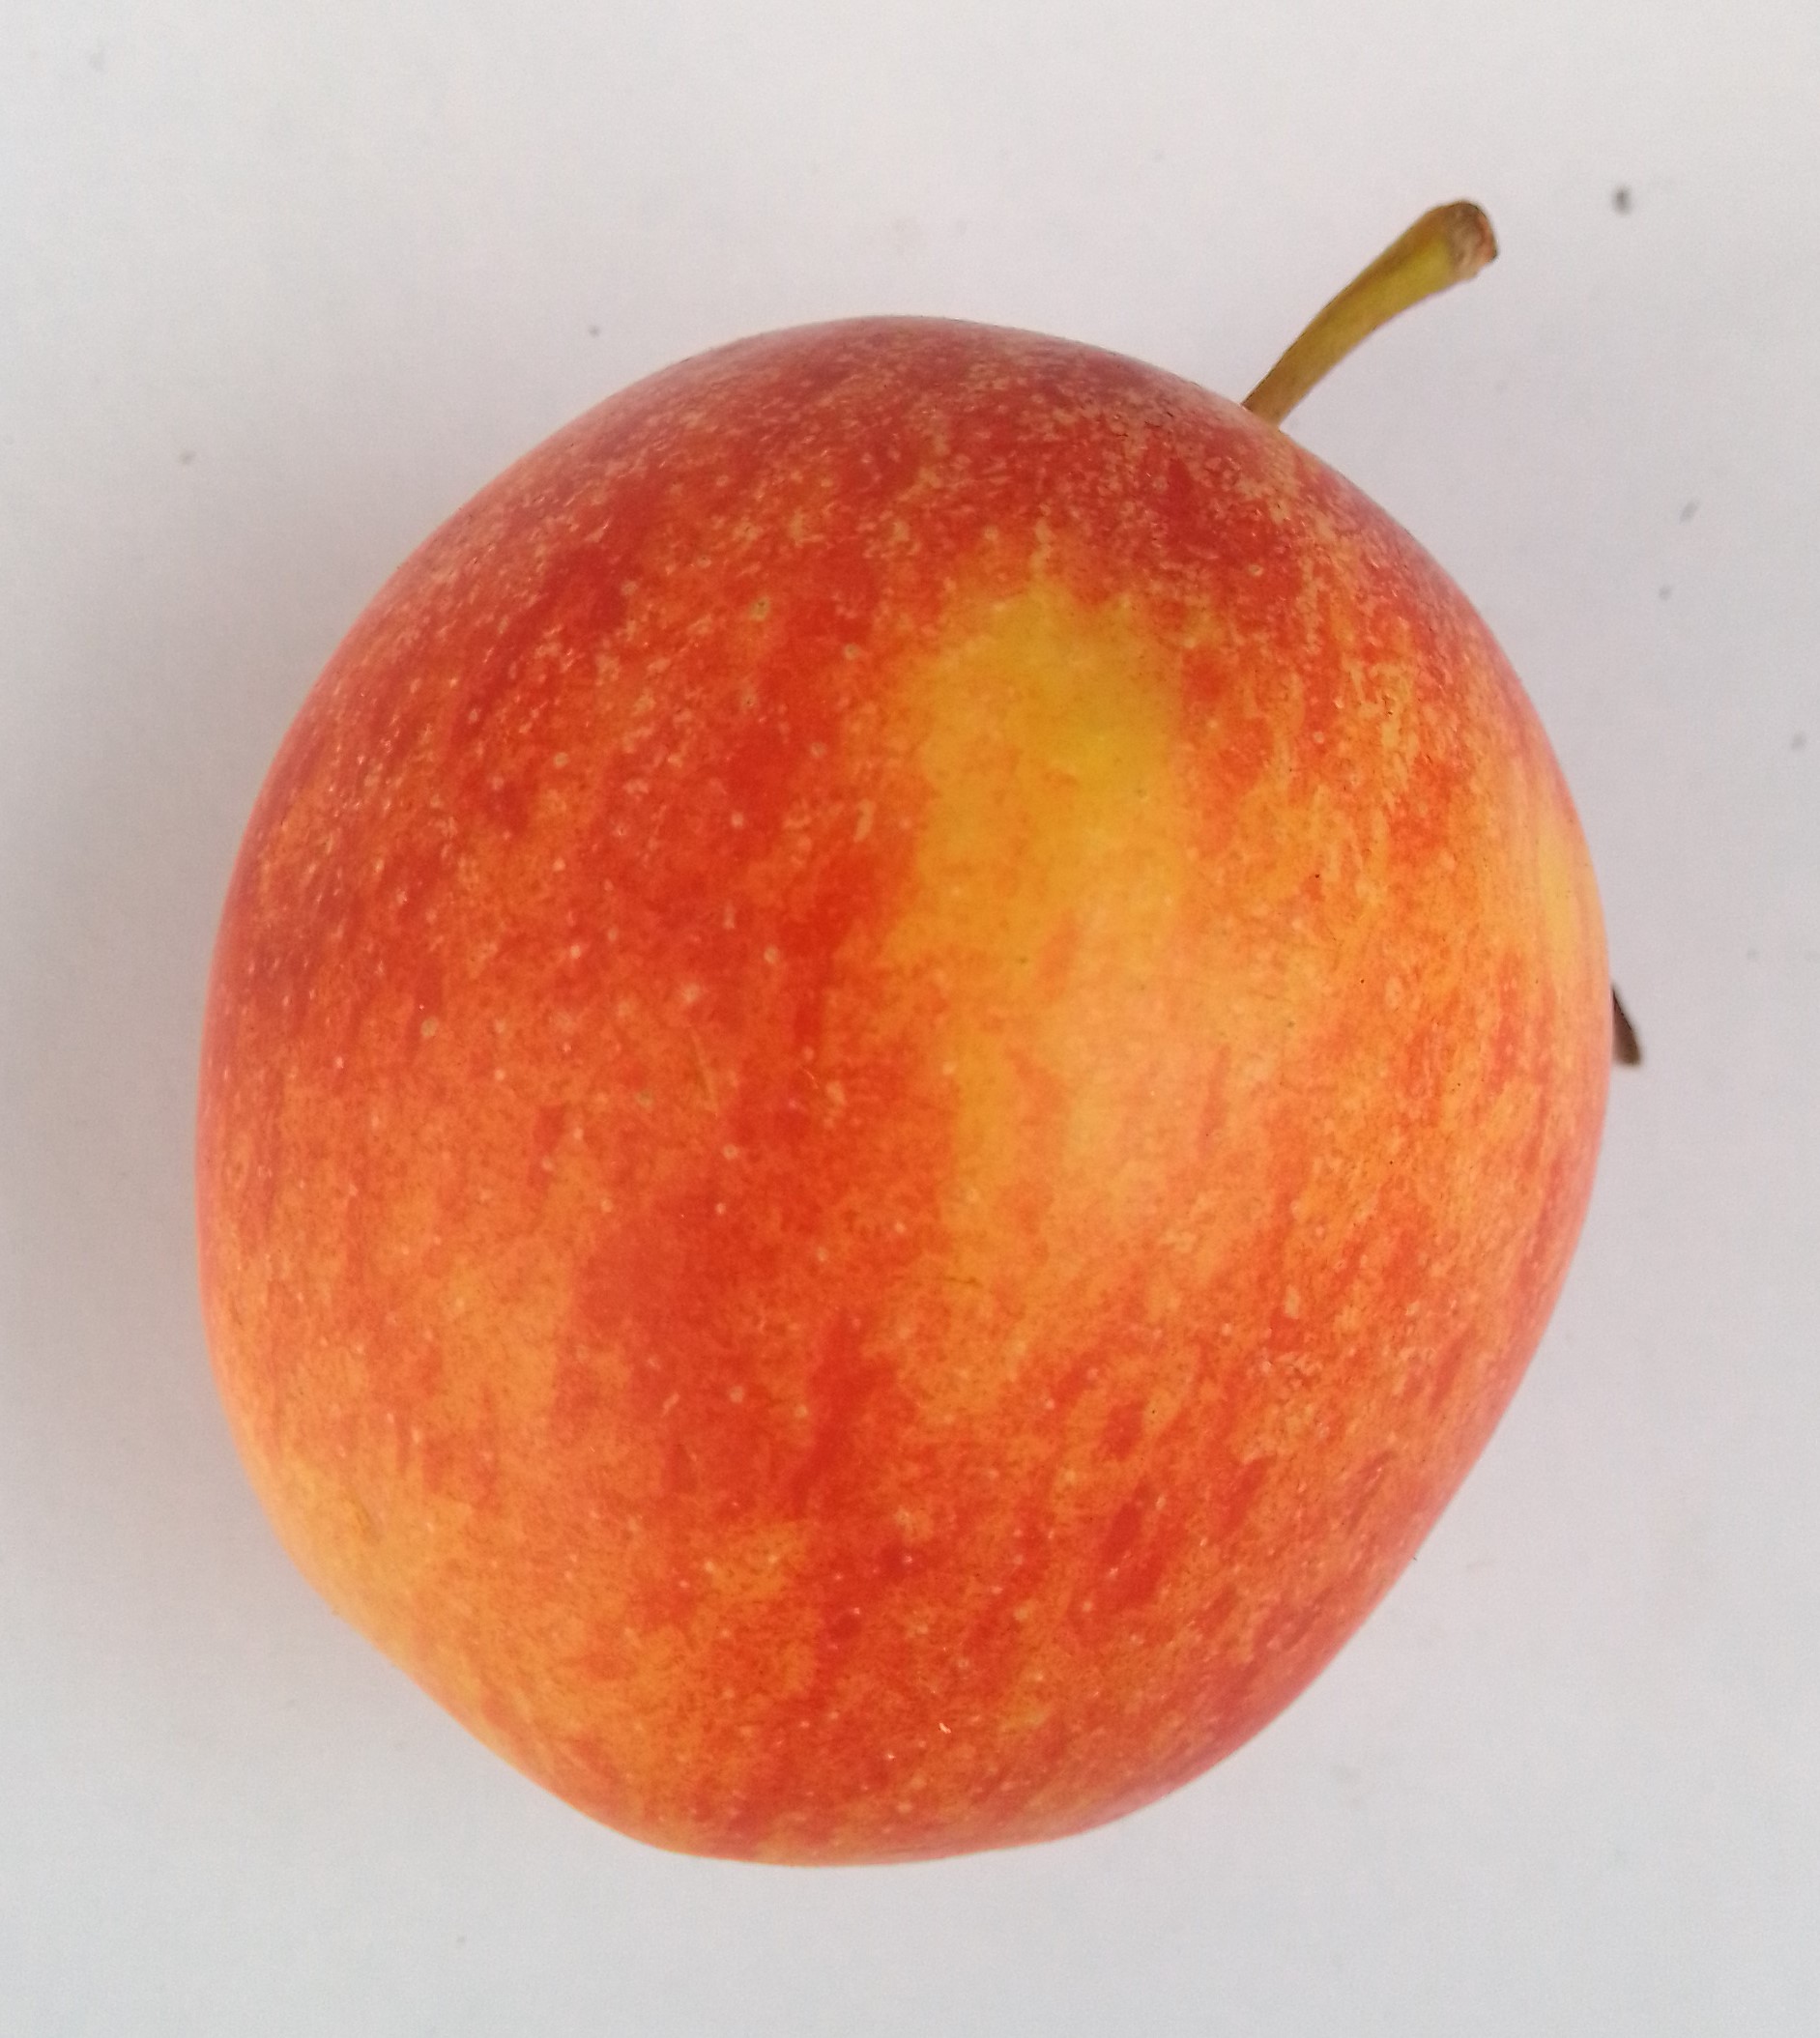
Fruit: apple
Condition: fresh